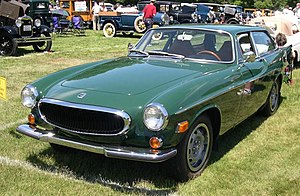
Volvo Cars / Historie
Volvo P1800 ES
Volvo Cars eller Volvo Personvagnar AB er en svensk personbilfabrikant. Volvo Cars var oprindeligt et datterselskab af Volvo-koncernen, frem til det i 1999 blev solgt til Ford Motor Company. Personbilsfabrikanten og dens tidligere moderselskab har siden da, med undtagelse af forskellige sponsorater og deres fælles brug af varemærket som forvaltes af Volvo Trade Mark Holding, arbejdet komplet uafhængigt af hinanden, men har dog stadigvæk hver deres hovedsæde på den samme grund i Göteborg.